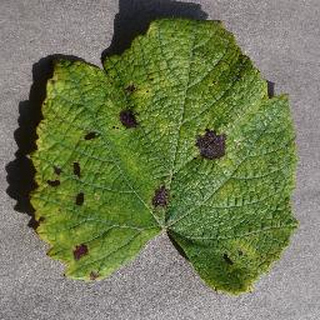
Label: grape_leaf_blight